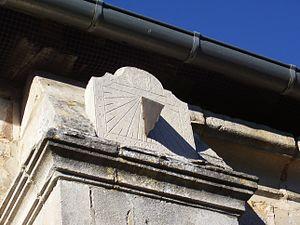
Le cadran solaire de 1721 est embelli des armoiries de la famille Heusté de Lamberville (blason